David Jayne Hill

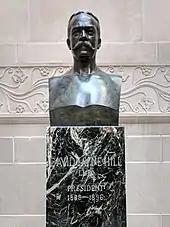
Bust of Hill displayed at the Rush Rhees Library on the campus of the University of Rochester

Hill was an author of biography and also wrote works on religion, psychology, and other topics. His published works include: